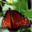
Label: butterfly